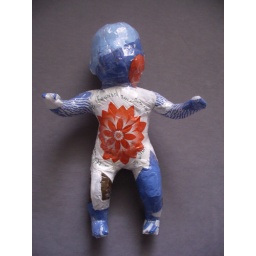
lotus flower plastic bag baby by Ruby Re-Usable Olympia Washington USA 014